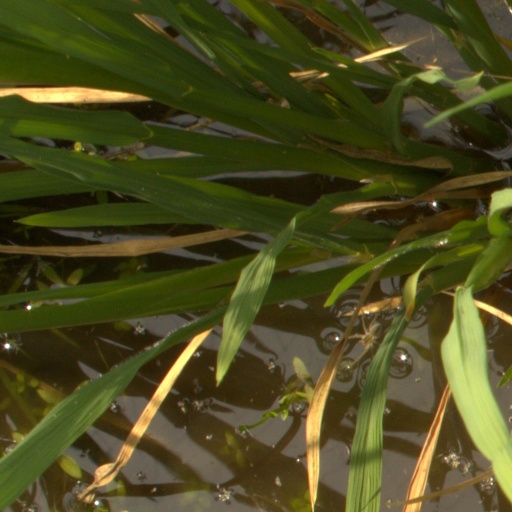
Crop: rice